History of Wahhabism

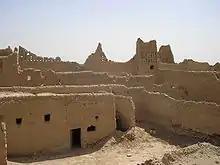
The ruins of Dir'iyah, capital city of the First Saudi state

According to Natana J. DeLong-Bas, Ibn ʿAbd al-Wahhab was restrained in urging fighting with perceived unbelievers, preferring to preach and persuade rather than attack. Ibn ʿAbd al-Wahhab followed a non-interference policy in Ibn Saud's state consolidation project. While Ibn Saud was in charge of political and military issues, he promised to uphold Ibn ʿAbd al-Wahhab's religious teachings. However, the military campaigns of Ibn Saud weren't necessarily met with approval by Ibn ʿAbd al-Wahhab. Delineating the specific roles of "Amir" (political leader) and "Imam" (religious leader), Ibn ʿAbd al-Wahhab stipulated that only the "imam" (religious leader) could declare the military campaign as "jihad" after meeting the legal religious stipulations. Ibn ʿAbd al-Wahhab had only authorized "jihad" when the Wahhabi community were attacked first, as a defensive measure. His main objective was religious reformation of Muslim beliefs and practices through a gradual educational process. With those who differed with his reformist ideals, Ibn ʿAbd al-Wahhab called for dialogue and sending invitations to religious discussions and debates, rather than a "convert or die" approach. Military resort was a last-case option; and when engaged in rarely, it abided by the strict Islamic legal codes.